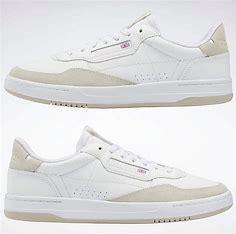
Brand: Reebok
Model: Court Peak